Tissa Wijeyeratne

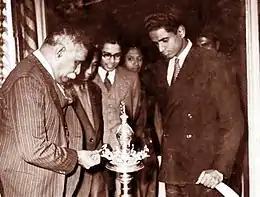
Tissa Wijeyeratne with Prime MinisterD.S Senanayake

As a student, Wijeyeratne was a committed Marxist and student activist. He was President, Ceylon Students Union in London and later joined the international student movement. In 1951, he led the first Ceylon delegation to the World Festival of Youth in Moscow. During this time, he became a member of the British Communist Party.